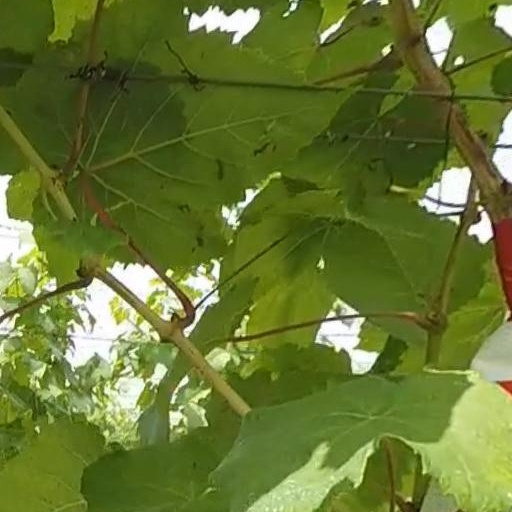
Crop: grape